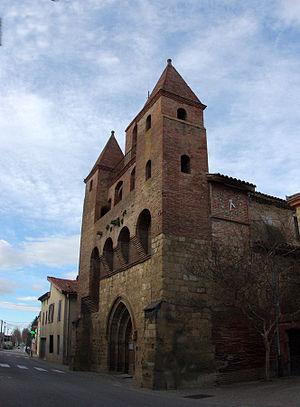
Église Saint-Barthélemy du Fossat, (Inscrit, 1926) This building is indexed in the Base Mérimée, a database of architectural heritage maintained by the French Ministry of Culture,
Le Fossat est une commune française, située dans le département de l'Ariège en région Occitanie.
Cet article recense les monuments historiques de l'Ariège, en France.